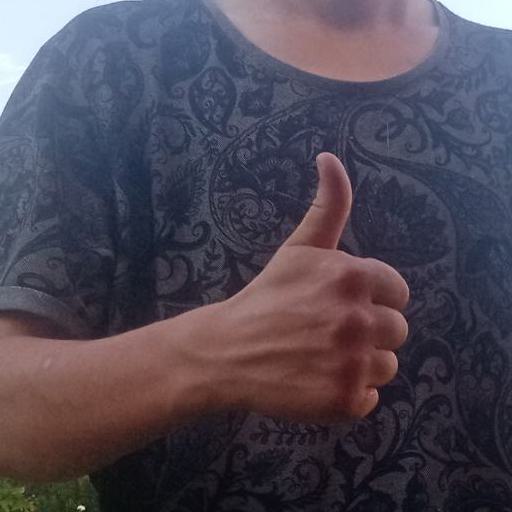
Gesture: like